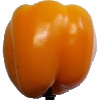
Label: yellow_pepper